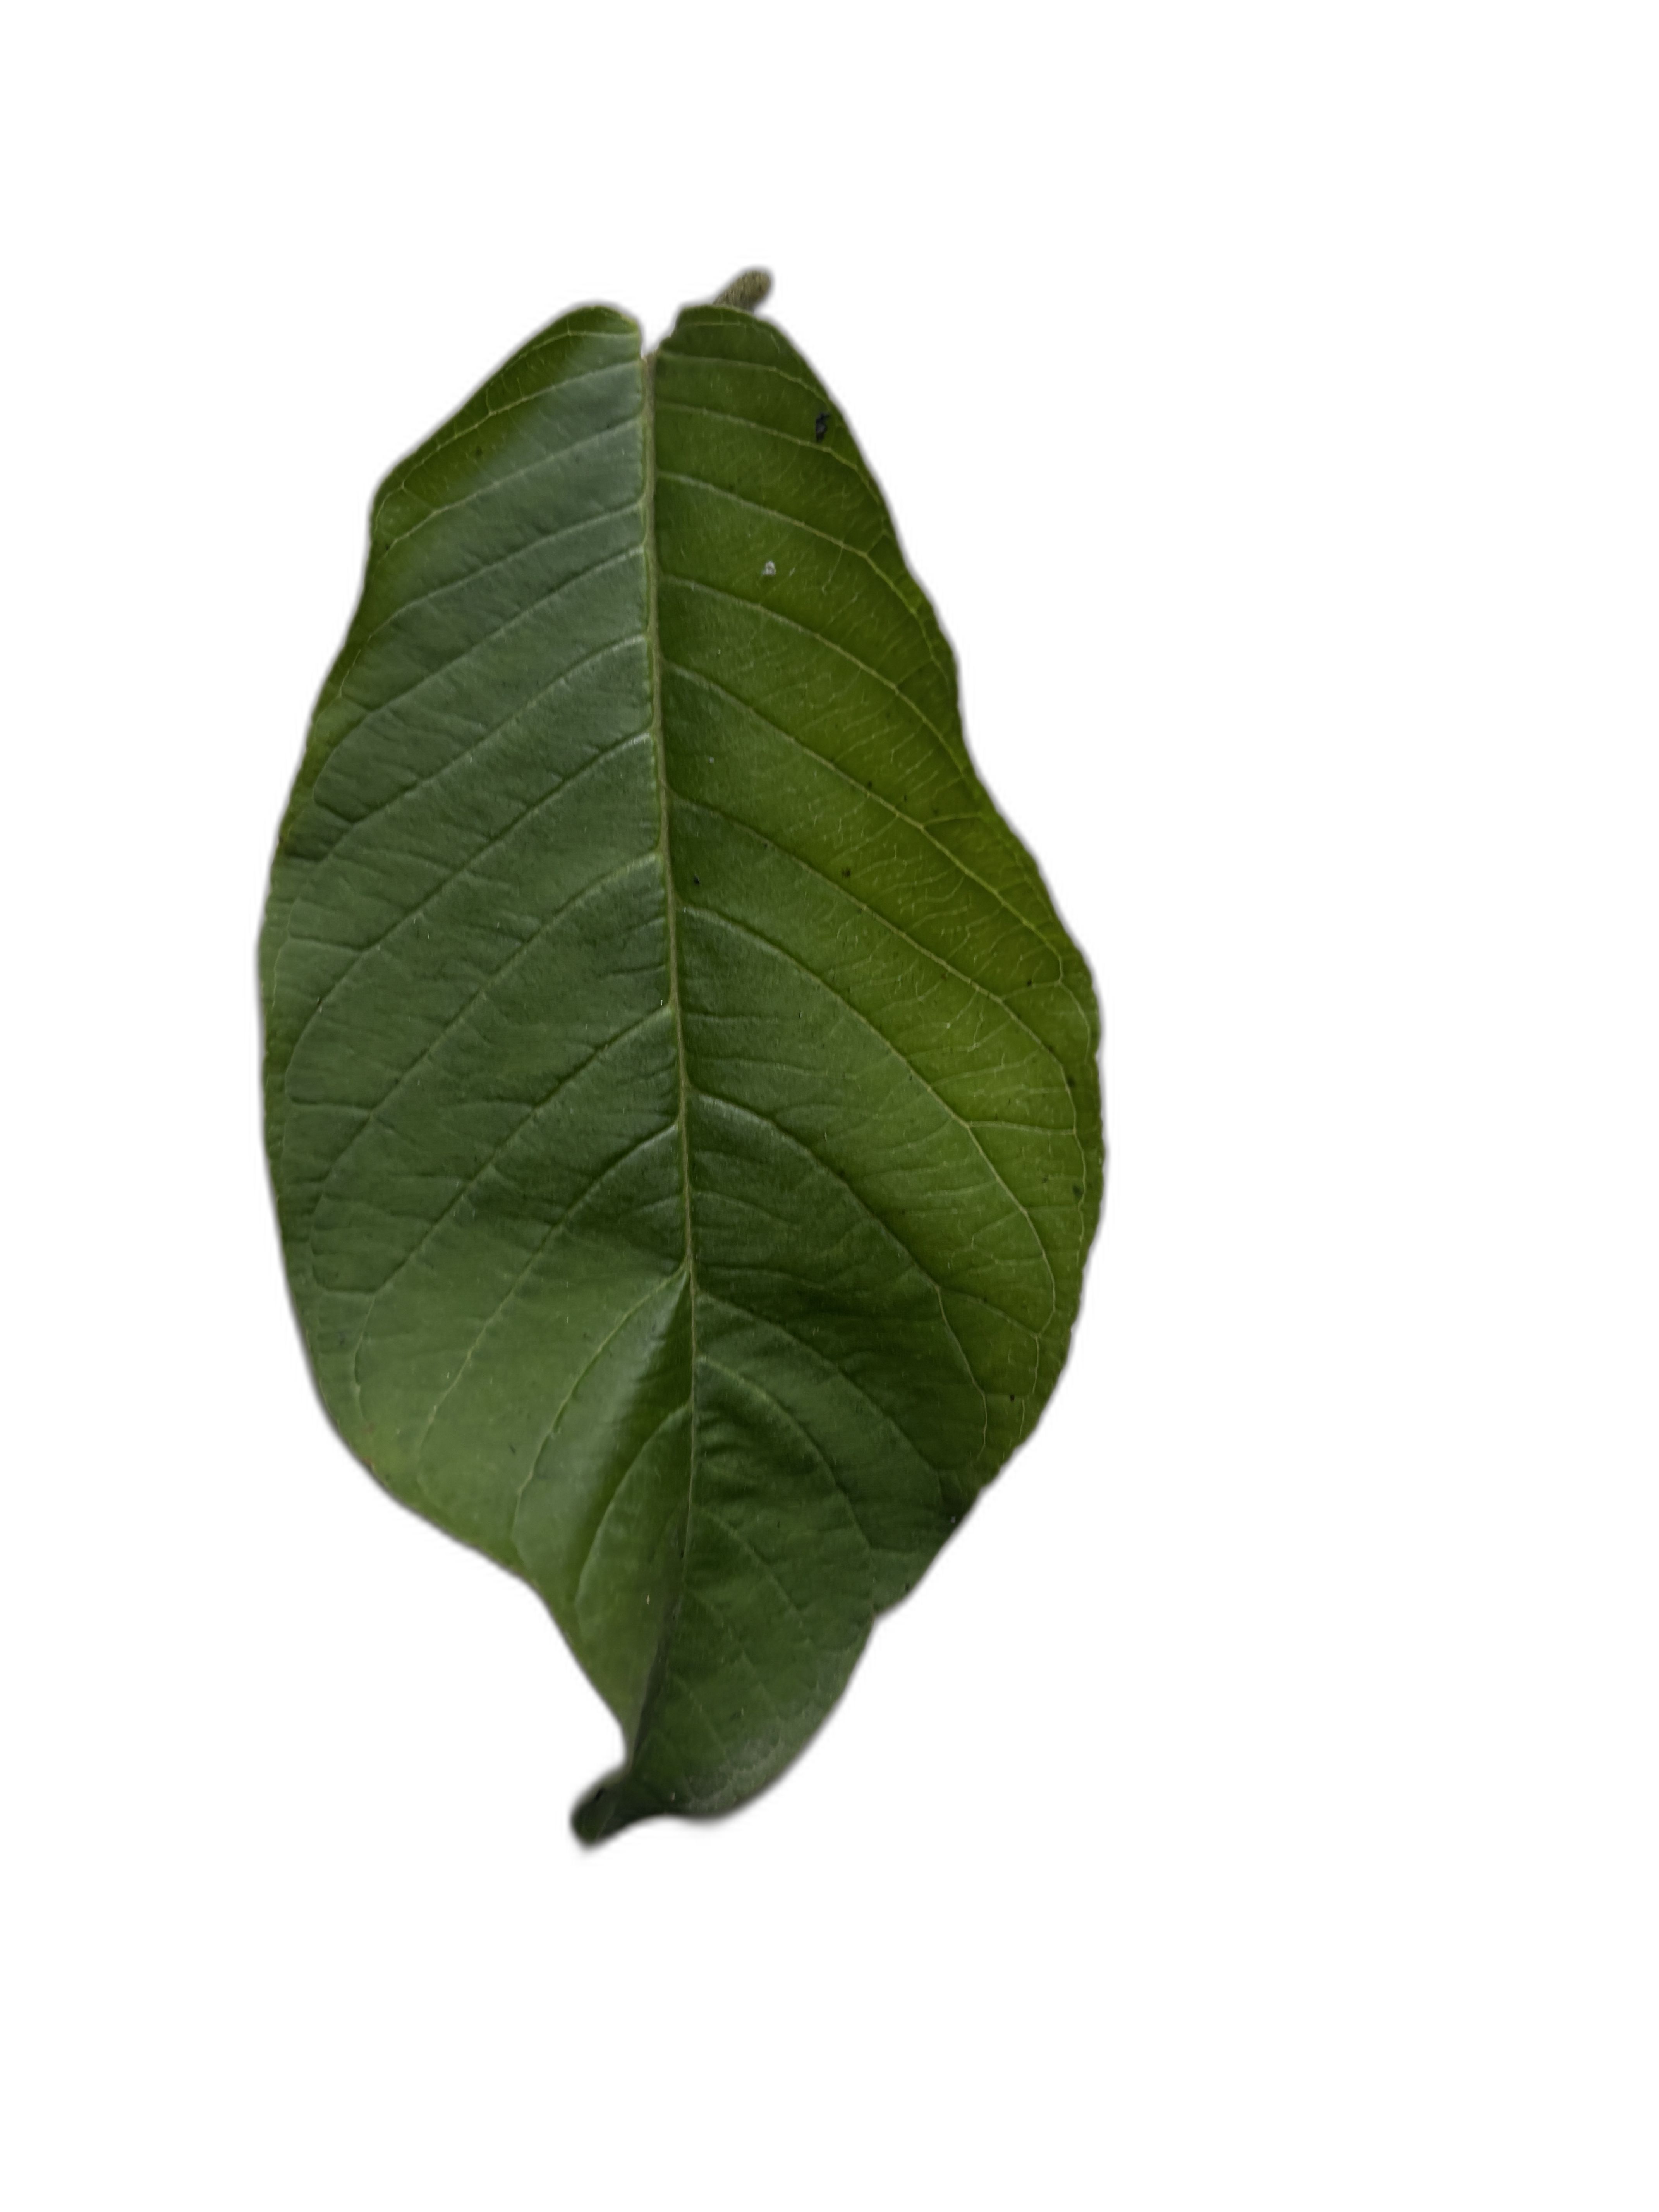
Plant part: leaf
Disease: Healthy